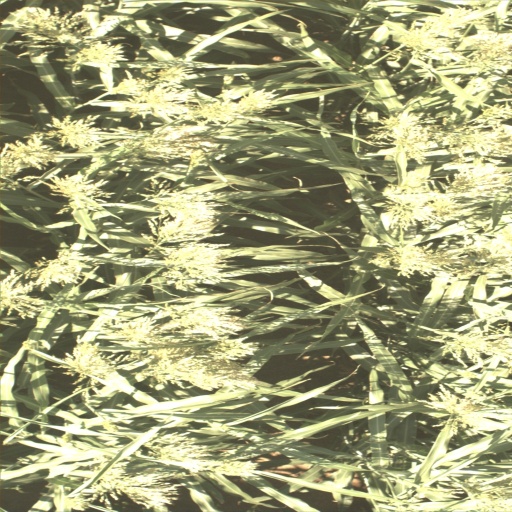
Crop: sorghum